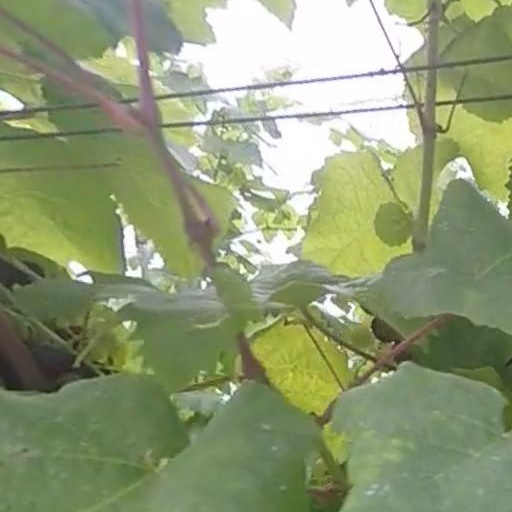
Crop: grape